Prosphorion Harbour

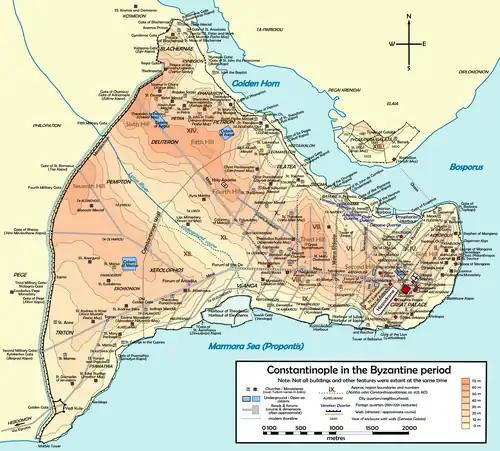
Map of Byzantine Constantinople. The Prosphorion harbour is located in the eastern part of the city, on the southern shore of the Golden Horn, near its mouth into the Bosphorus

The Prosphorion Harbour was a harbour in the city of Constantinople, active from the time when the city was still the Greek colony of Byzantium (657 BC – 324 AD), until the eve of the first millennium. Gradually enlarged, it was the first port to be built in the area of the future Constantinople.